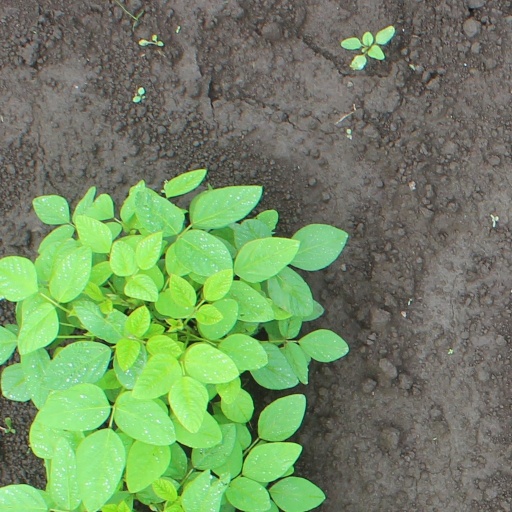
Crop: soybean